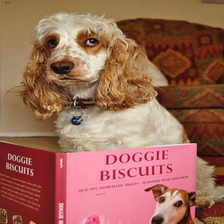
Species: dog
Breed: english cocker spaniel